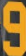
Number: 9